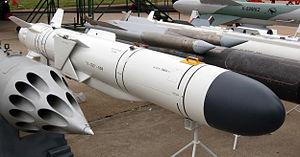
Le missile Kh-35U, nom de code OTAN : AS-20 « Kayak », est la version aéroportée d'un missile anti-navire subsonique russe.